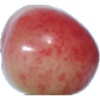
Label: Cherry Rainier 1